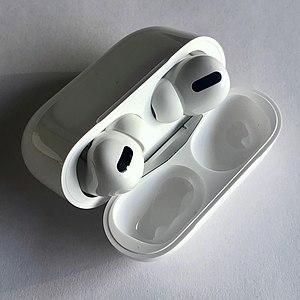
Les AirPods Pro sont des écouteurs sans-fil Bluetooth conçus par Apple sortis le 30 octobre 2019.